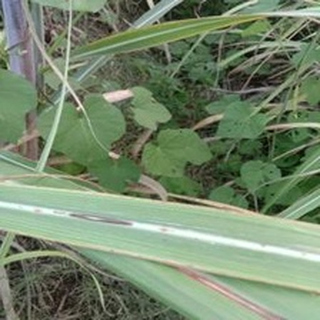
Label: sugarcane_red_rot